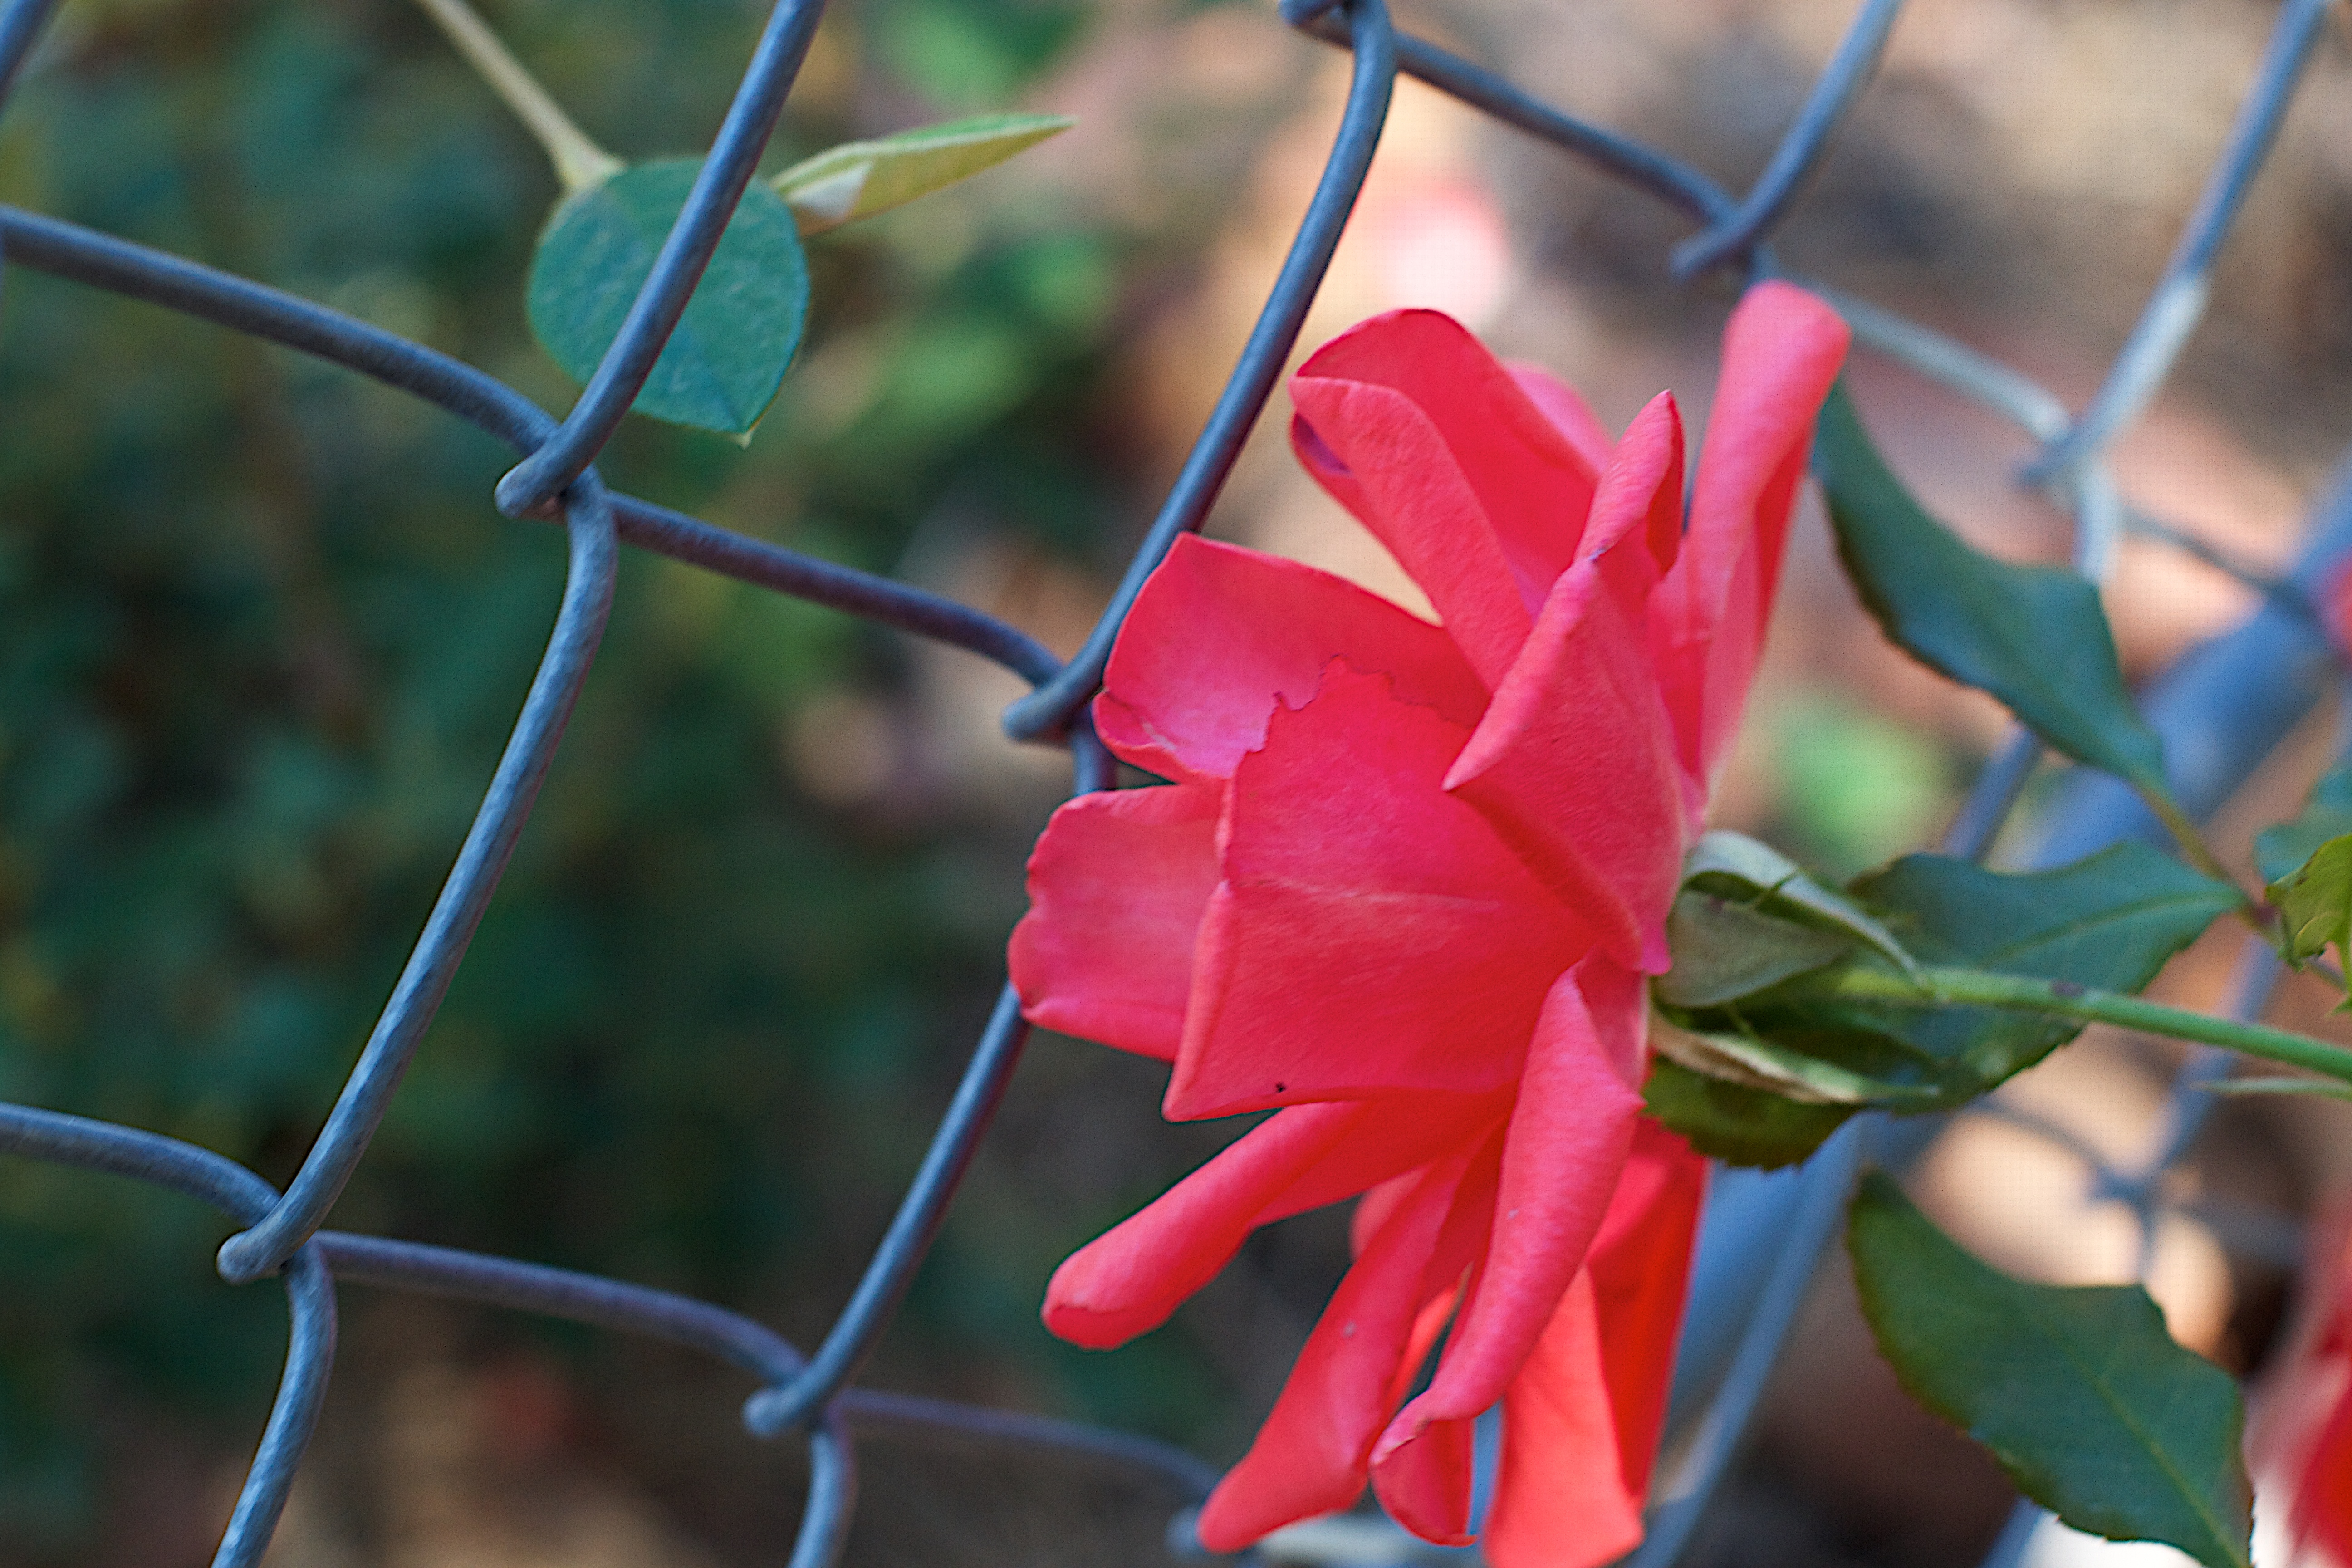
nature, branch, fence, plant, leaf, flower, petal, rose, red, botany, flora, shrub, macro photography, flowering plant, plant stem, land plant, thorns spines and prickles